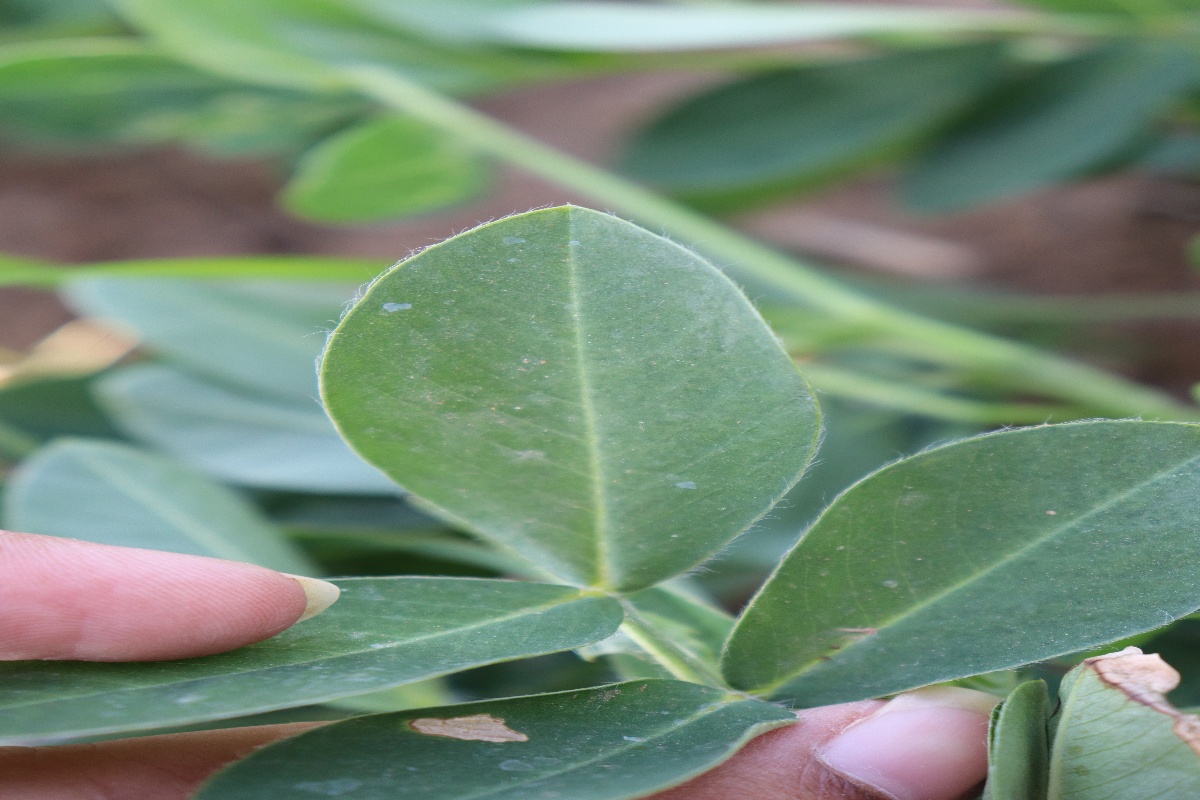
Label: early_leaf_spot